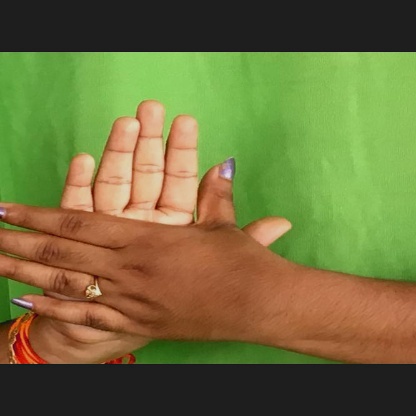
Mudra: Chakra